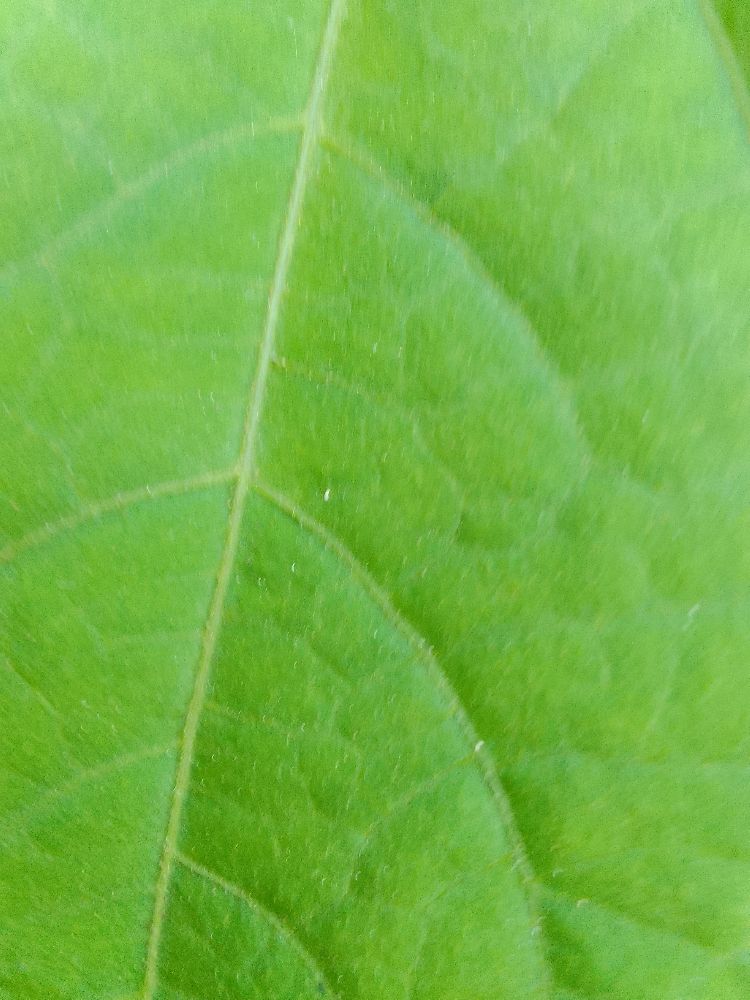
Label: healthy